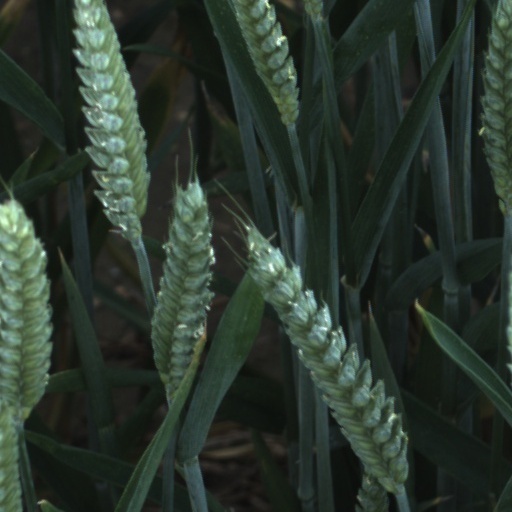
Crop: wheat